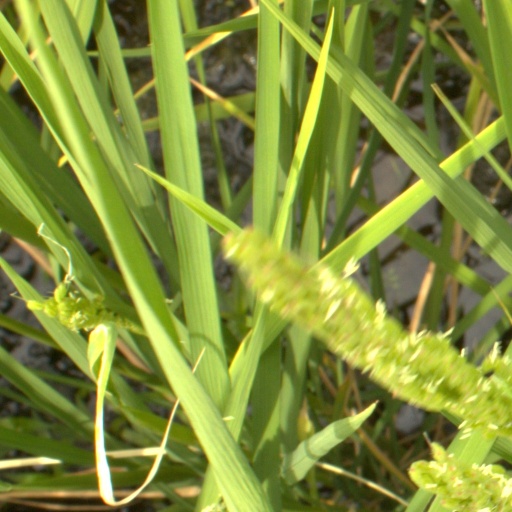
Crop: rice